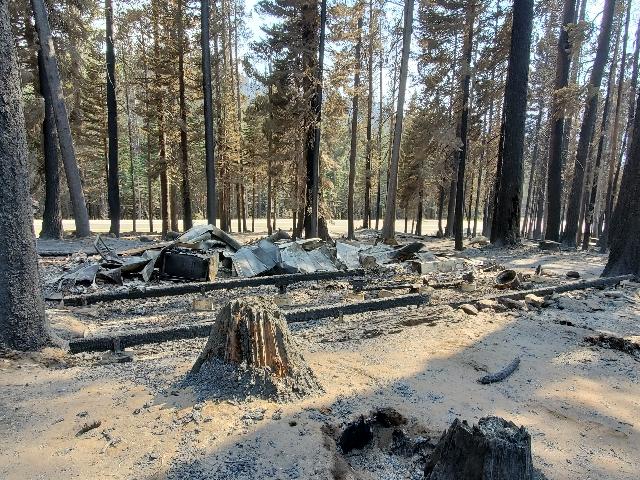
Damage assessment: destroyed